Zalman Baruch Melamed

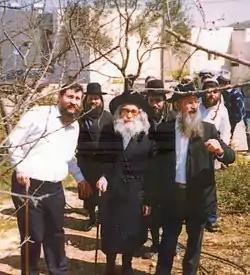
Rabbi Melamed (right) with Ya'akov Katz (left) in the center is Rabbi Pinchas Menachem Alter, 1990

Rabbi Melamed has stated that, "There must be legislation allowing Jewish people everywhere in the world to become Israeli citizens, even if they do not live here." Melamed viewed this as a way to shore up Israel's Jewish demographic in elections. At the same time, he advocated that certain Arab citizens of Israel should be stripped of their citizenship: "Even those with a democratic viewpoint understand that we must limit the rights of those who wish to harm the State. There are many non-Jews in Israel who are striving to undermine the country." According to Melamed, "These people should not be able to vote who sits in the Knesset or determine who leads the country. The law must dictate that the subversive cannot be citizens."